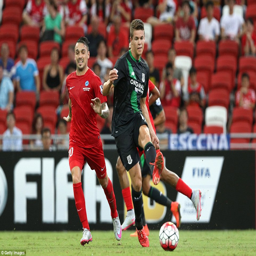
soccer player , on loan , passes the ball to a team - mate